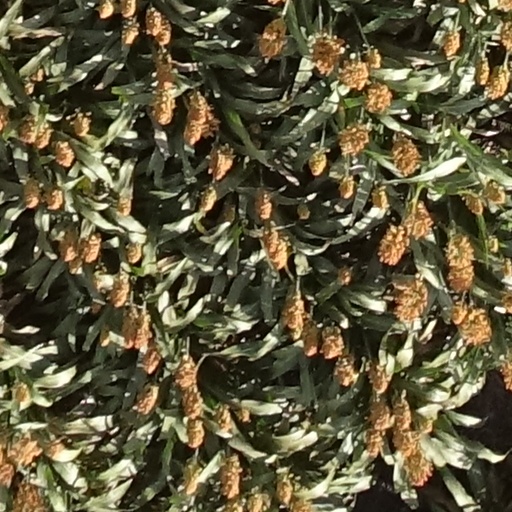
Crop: sorghum